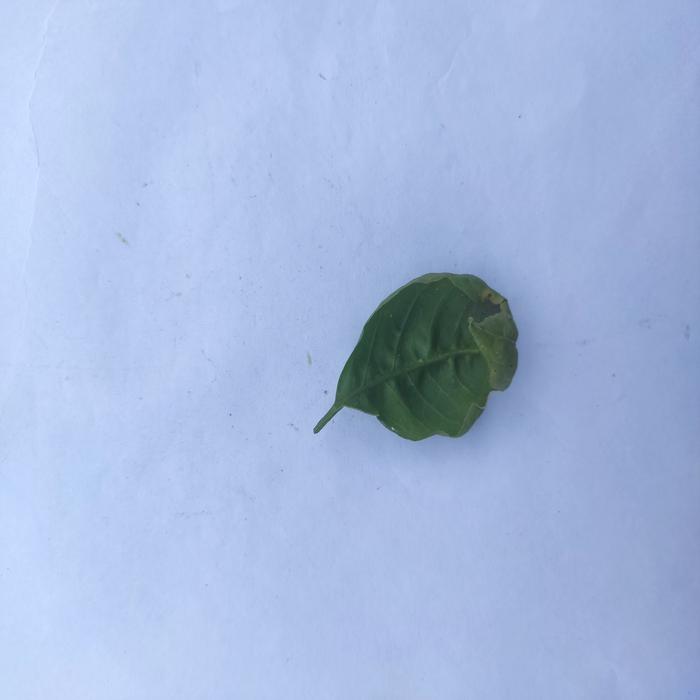
Crop: Aegle Marmelos
Leaf condition: Leaf_Curl